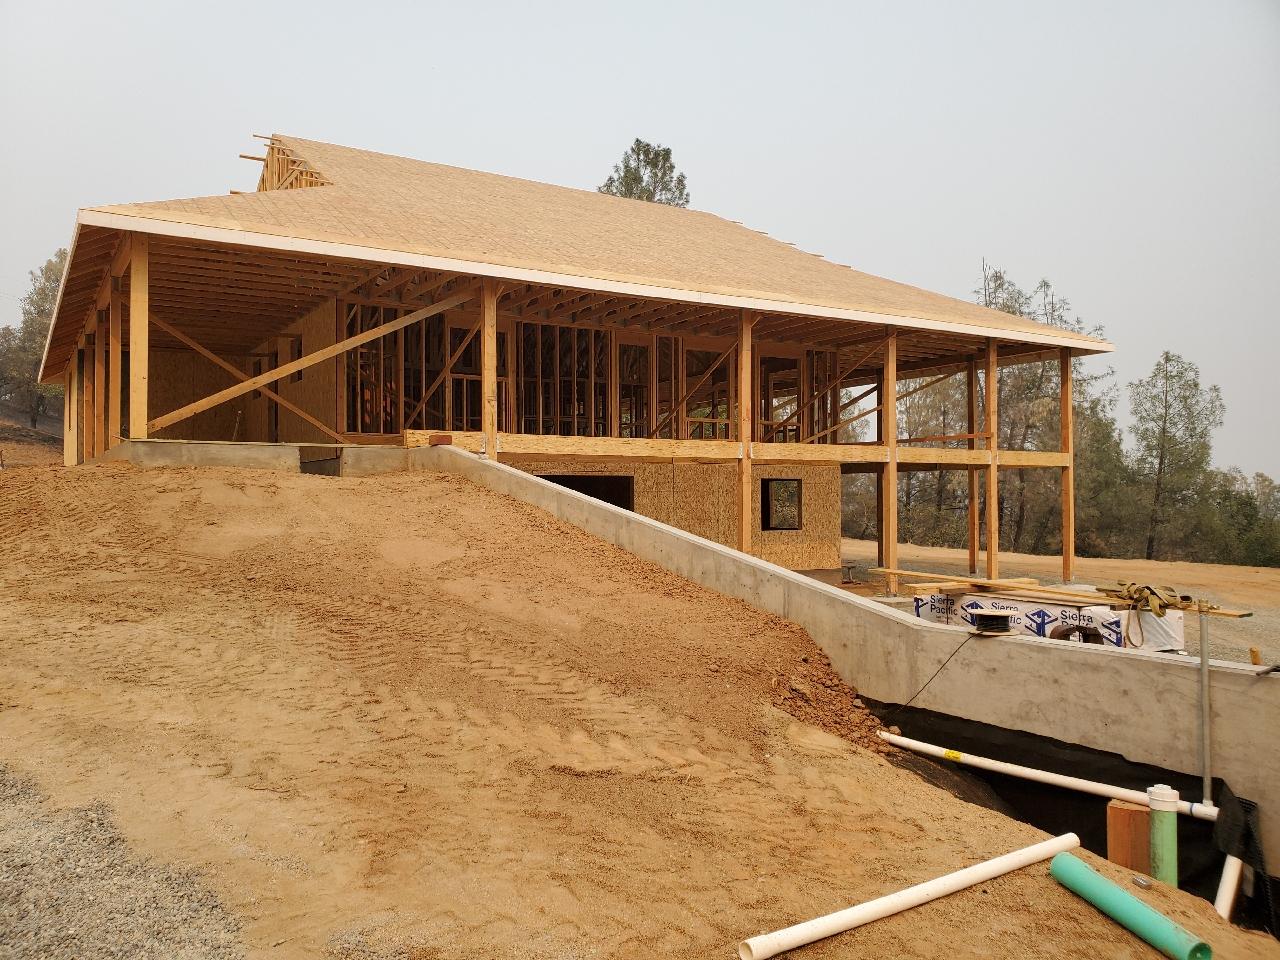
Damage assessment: no_damage